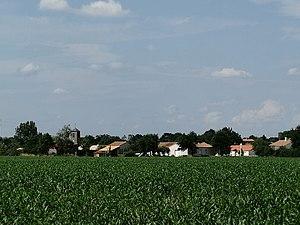
Illustration du bocage
Le hameau de Saint-Symphorien est situé à cheval sur les communes de Treize-Septiers et de La Bruffière dans le département de la Vendée en France. Il a abrité un prieuré et il est connu pour avoir été un lieu de pèlerinage régional jusqu’à la Révolution française.